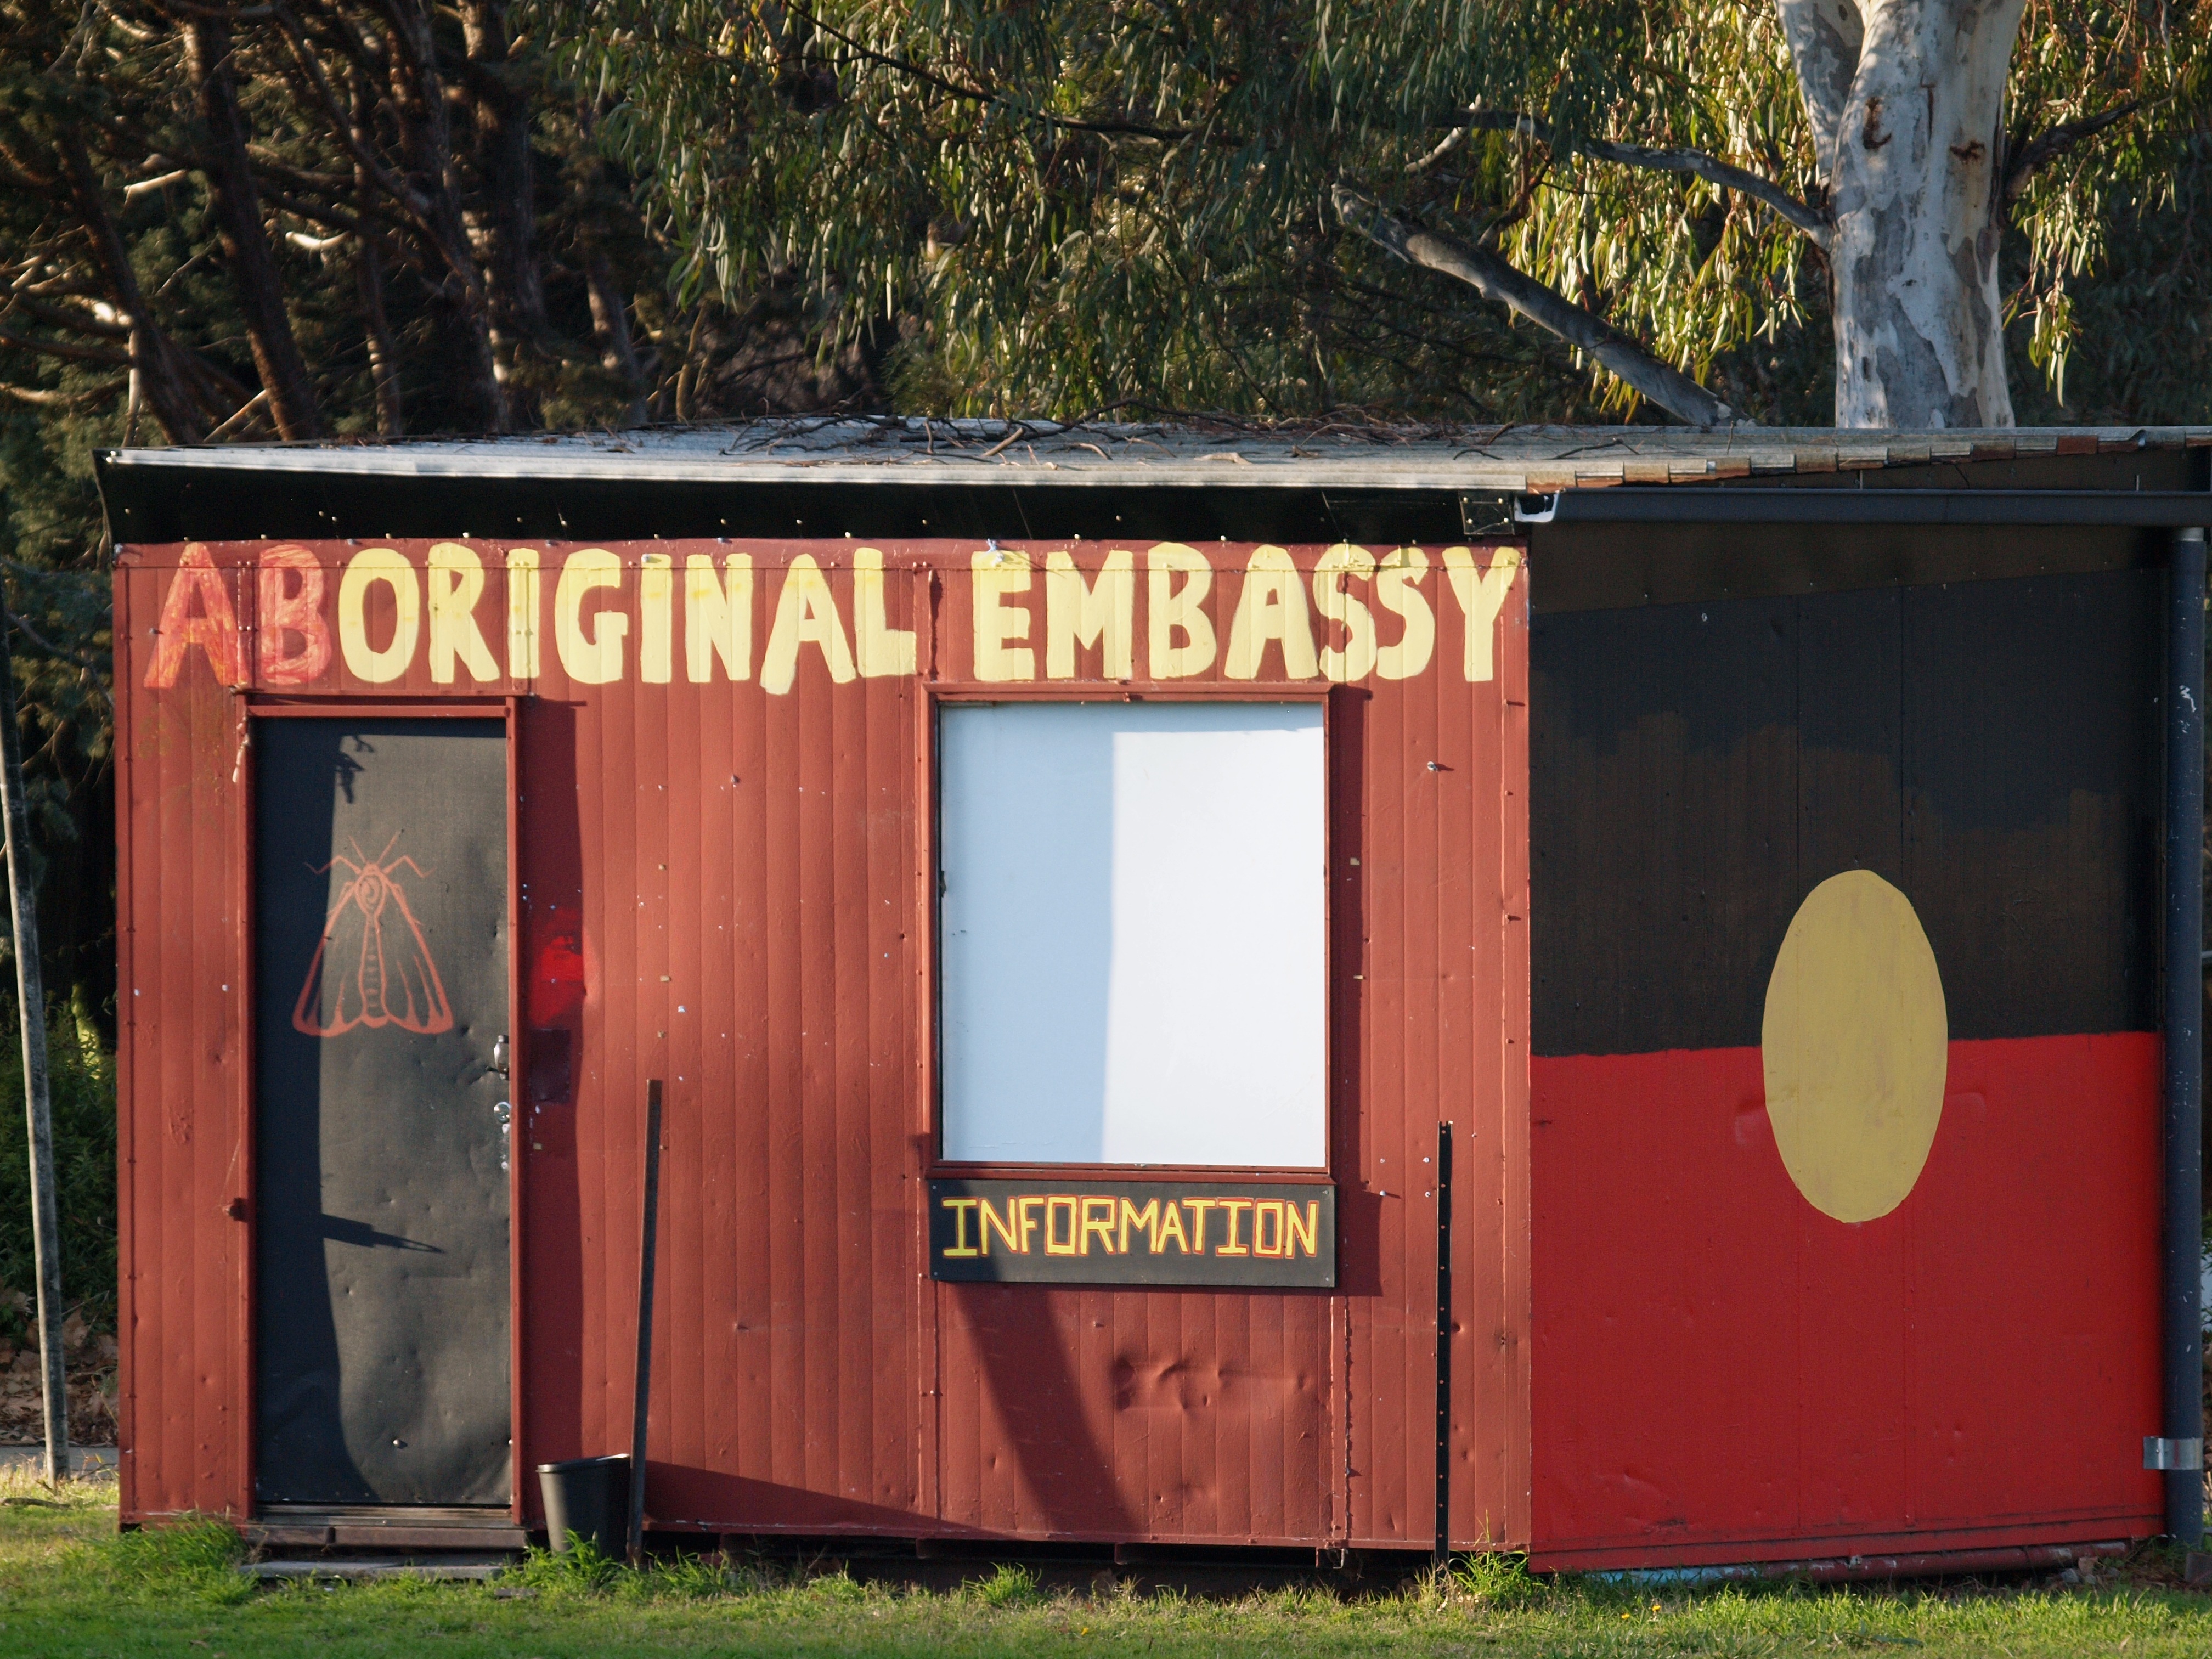
people, building, shed, shack, freedom, ethnic, tribe, australia, stall, diversity, culture, demonstration, traditional, outback, cultural, embassy, aboriginal, indigenous, ethnicity, outdoor structure, gov